List of active United States Marine Corps aircraft squadrons

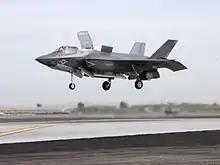
F-35B Lightning II

Marine attack squadrons fly the AV-8B Harrier II and are tasked with providing close air support, air interdiction, surveillance and escort of helicopters. Because the STOVL Harrier can operate from amphibious assault ships, expeditionary airfields and tactical remote landing sites, it provides commanders with more flexibility in providing air support. The Harrier is due to be replaced by the F-35B, the STOVL version of the F-35 Lightning II. This transition began in 2016 when VMA-211 exchanged its Harriers for the F-35B and became VMFA-211.